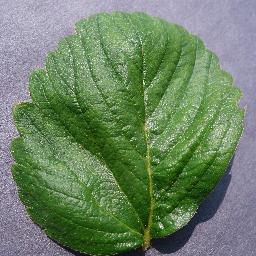
Label: Strawberry___healthy